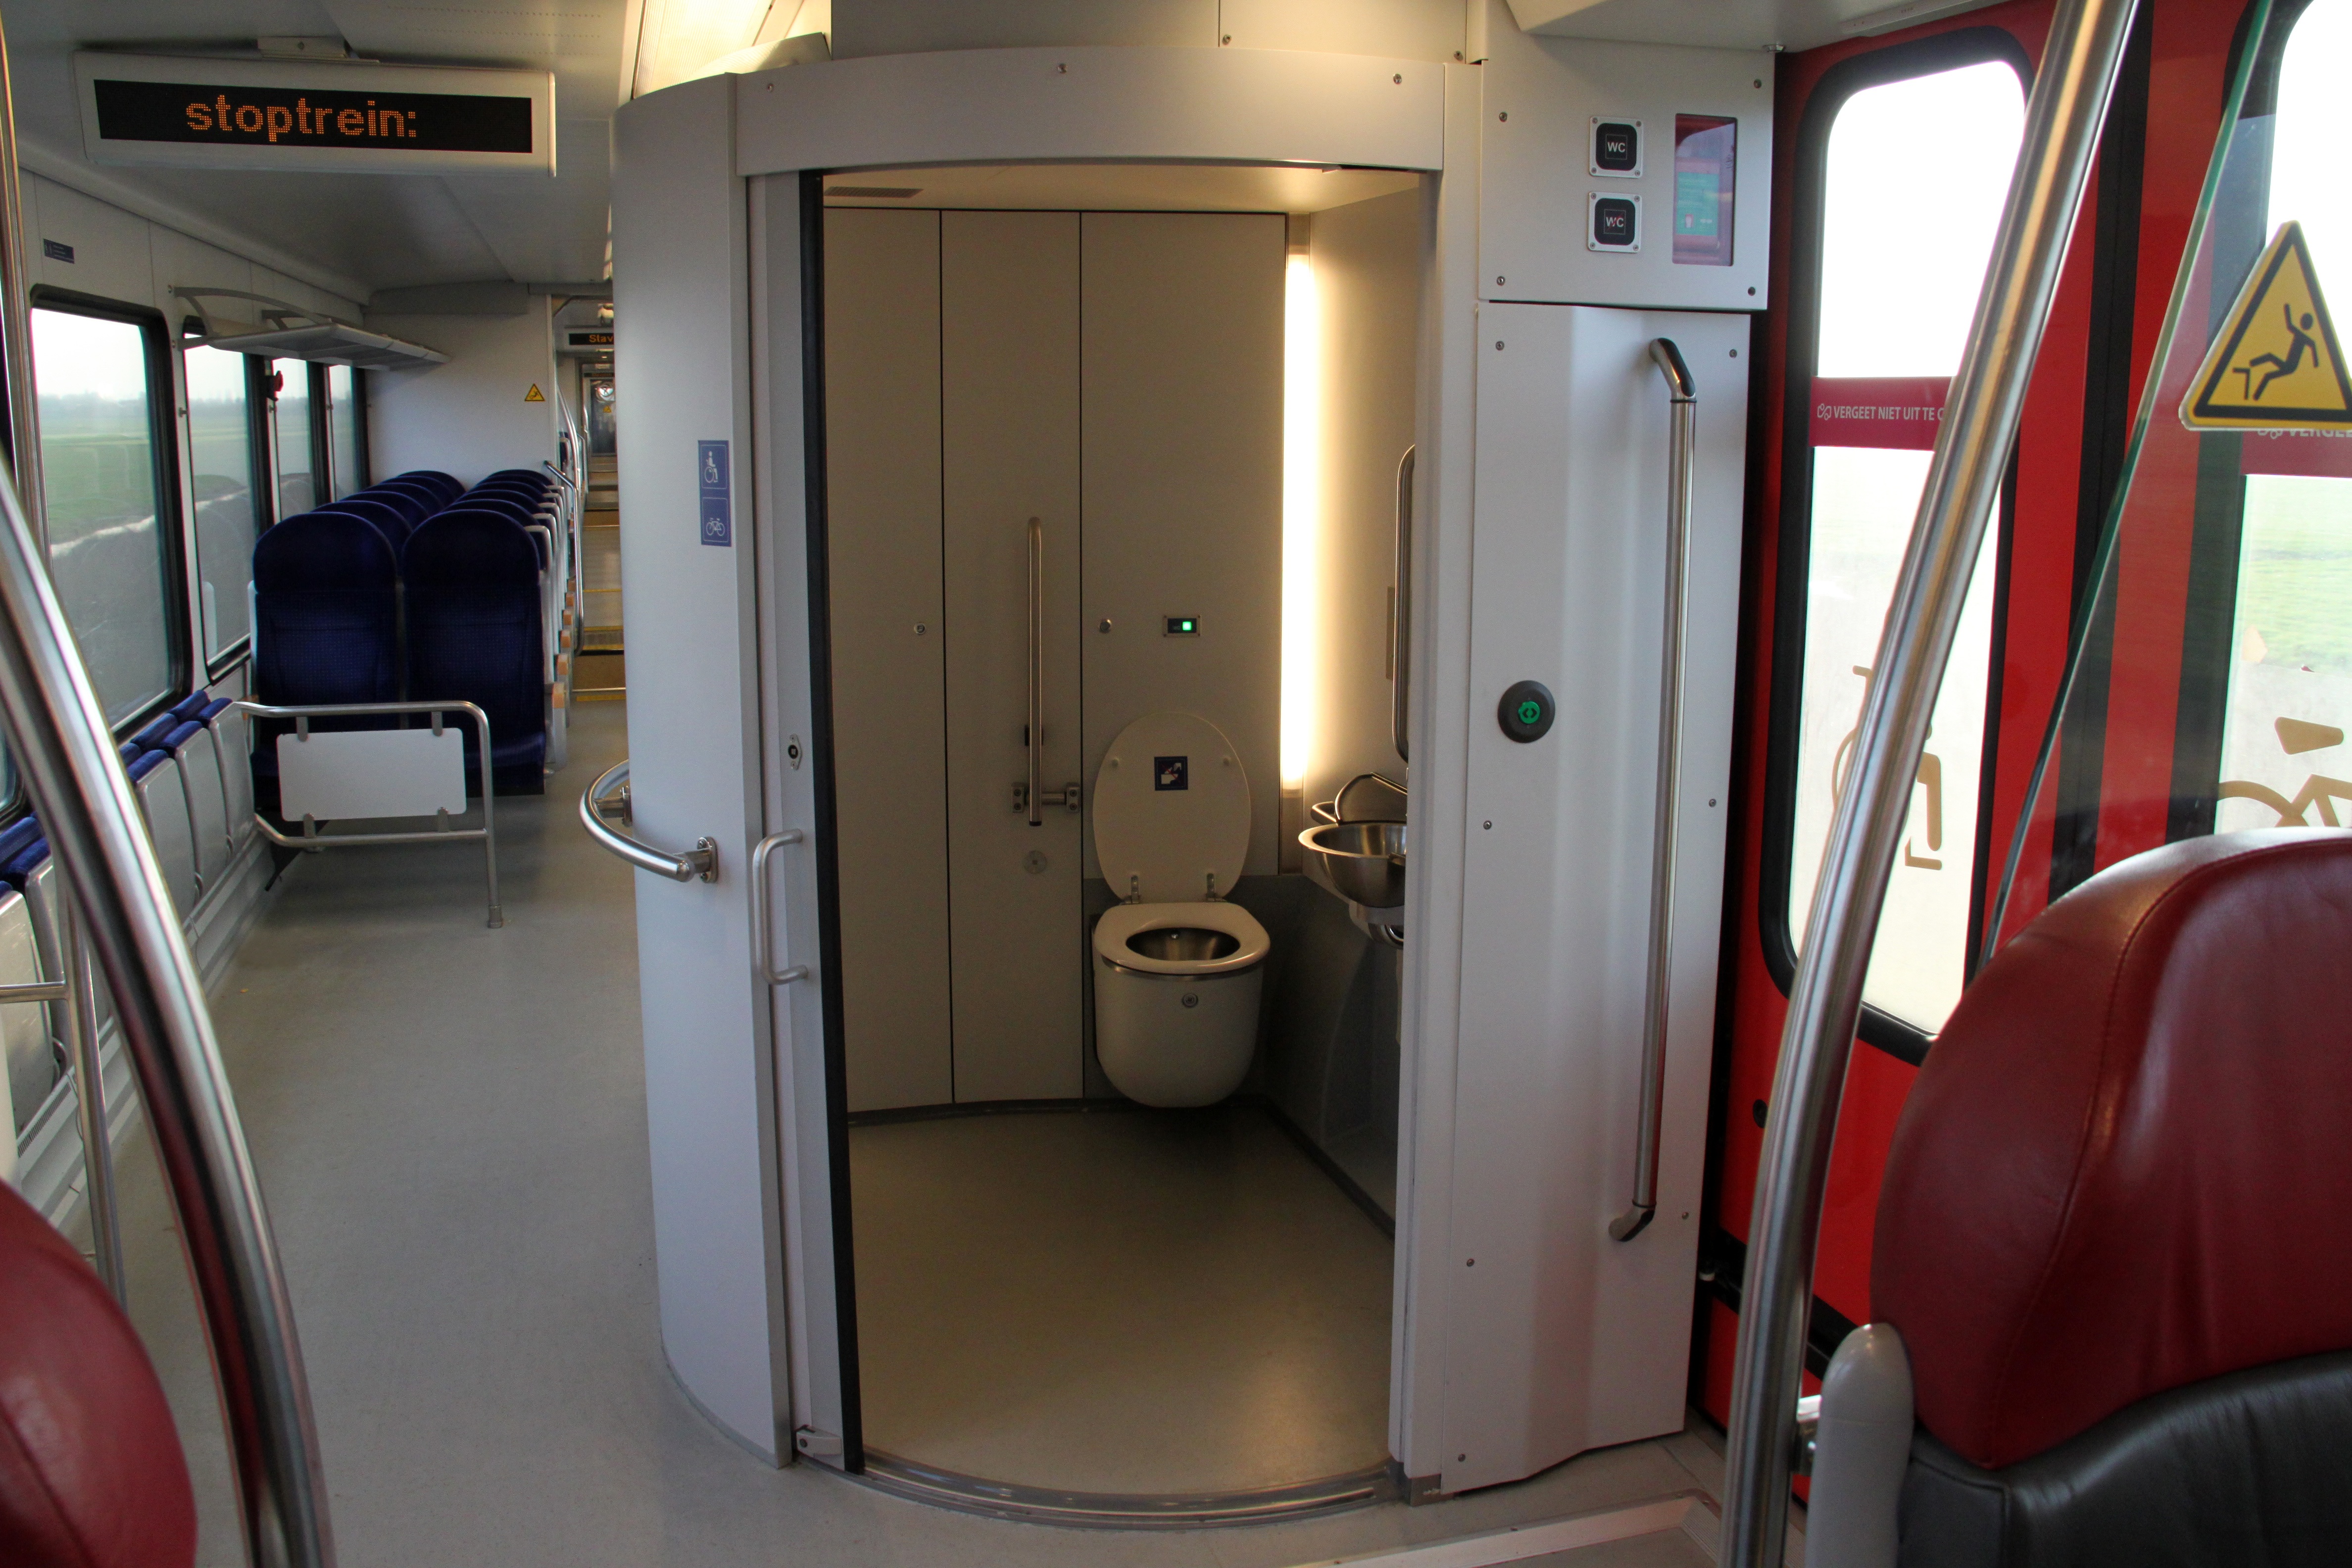
railway, interior, train, transport, vehicle, toilet, room, public transport, interior design, netherlands, passenger, recreational vehicle, arriva spurt